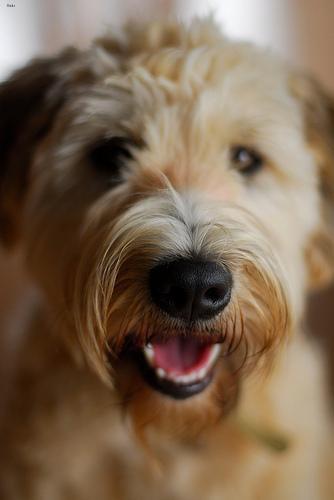
wheaten terrier